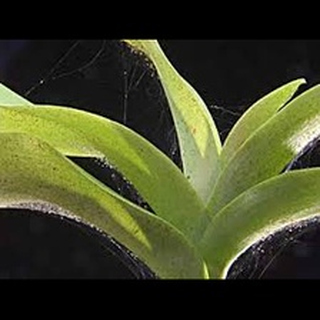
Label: wheat_mite